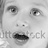
Emotion: surprise